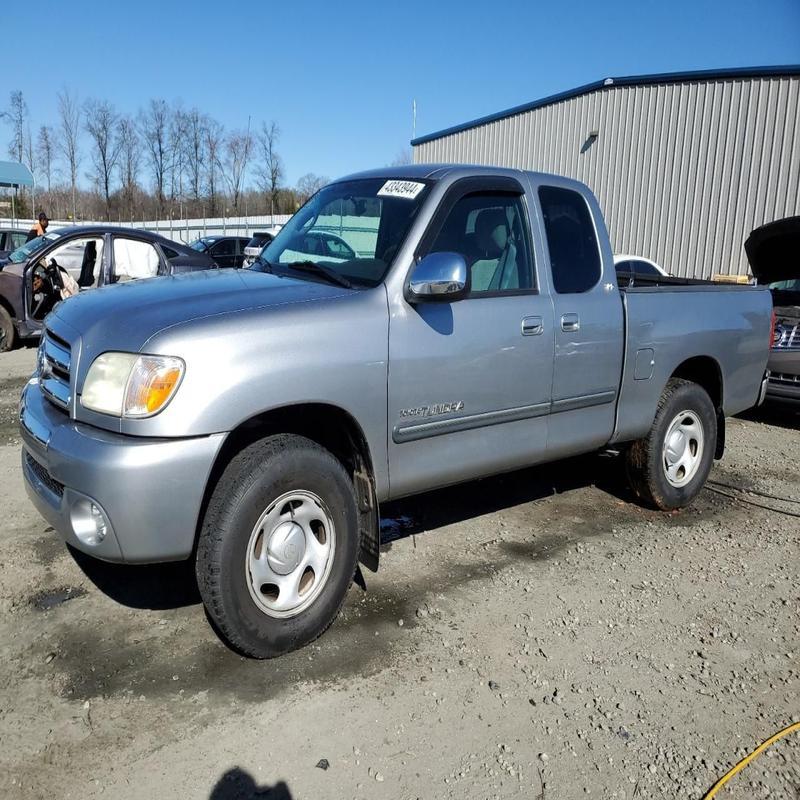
Aucun dommage détecté.
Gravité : aucun